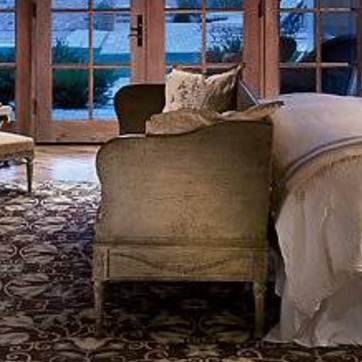
Material: fabric